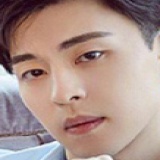
diễn viên Đặng Luân